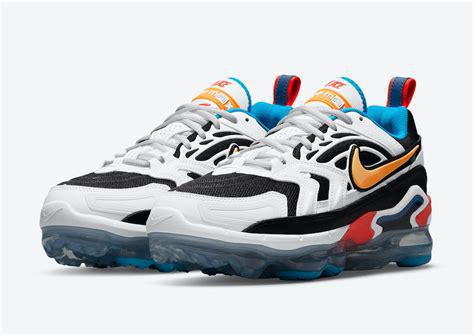
Brand: Nike
Model: Air Vapormax 2021 FK